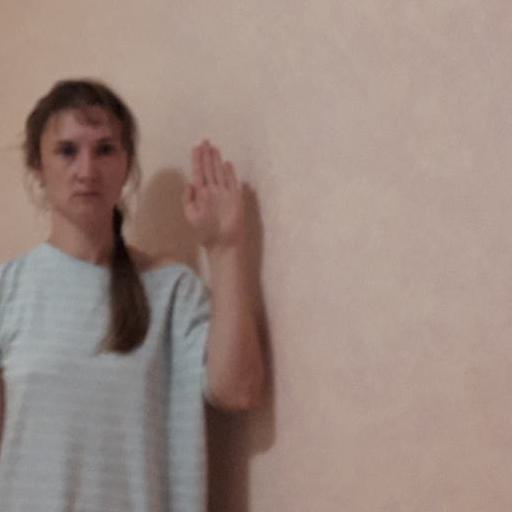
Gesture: stop